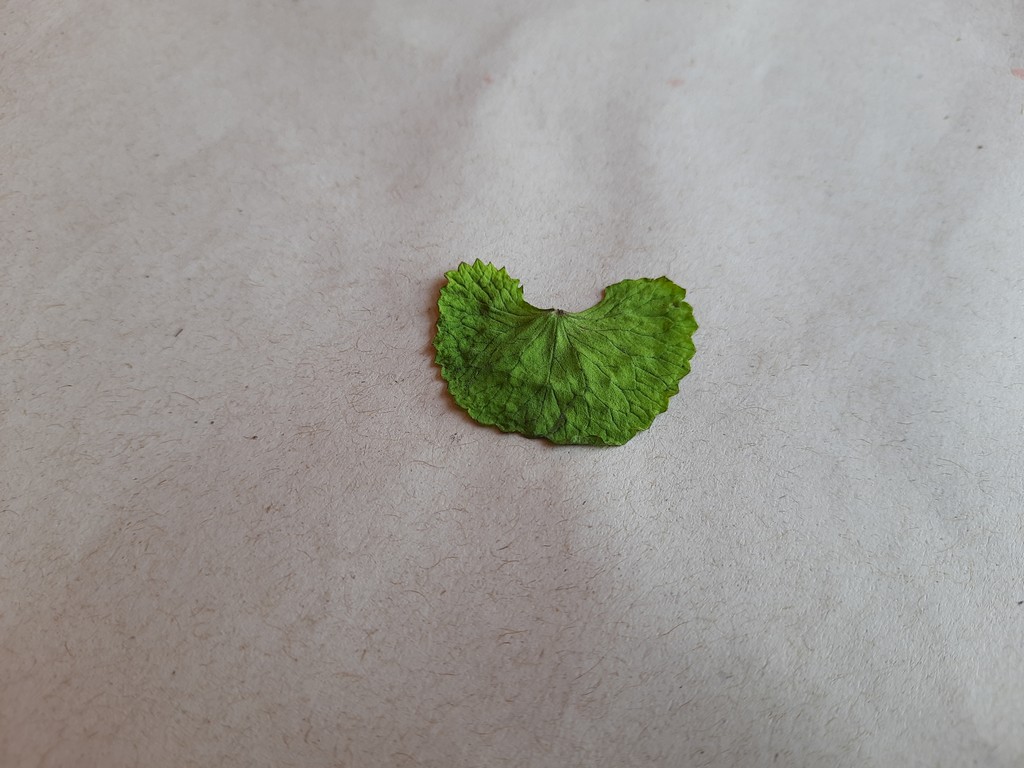
Label: Dried